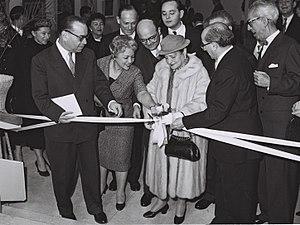
Helena Rubinstein, née Chaja Rubinstein le 25 décembre 1872 à Cracovie alors en Autriche-Hongrie et morte le 1ᵉʳ avril 1965 à New York, est une industrielle polonaise principalement active en France et aux États-Unis, fondatrice de la société cosmétique du même nom.